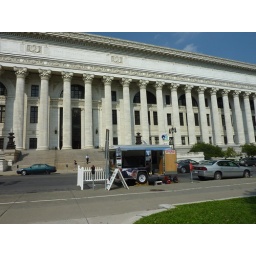
Mobile OTB office in front of Dept. of Ed. building